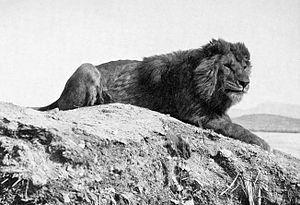
L'Algérie ; et arabe algérien : الدزاير, الجازاير ou لدزاير ; en tamazight et tifinagh ⴷⵣⴰⵢⵔ est un pays d’Afrique du Nord faisant partie du Maghreb. Depuis 1962, elle est nommée en forme longue République algérienne démocratique et populaire, abrégée en RADP. Sa capitale est Alger, la ville la plus peuplée du pays, dans le Nord, sur la côte méditerranéenne.
L'environnement en Algérie est l'environnement de l'Algérie.
Thagaste est une ancienne ville numide sur les ruines de laquelle fut édifiée la ville actuelle de Souk Ahras ou Tagilt, en Algérie. Elle est principalement connue pour être la ville natale de saint Augustin. Elle est située à 100 km au sud-est d'Annaba, ancienne Hippone, ville dont il fut évêque.
Le Lion de l'Atlas, également appelé Lion de Barbarie, est une sous-espèce de lion, aujourd'hui éteinte à l'état sauvage. On le trouvait autrefois sur toute l'Afrique du Nord. Les derniers spécimens sauvages ont disparu vers le milieu du XXᵉ siècle. Moins d'une centaine de lions de l'Atlas subsistent en captivité.